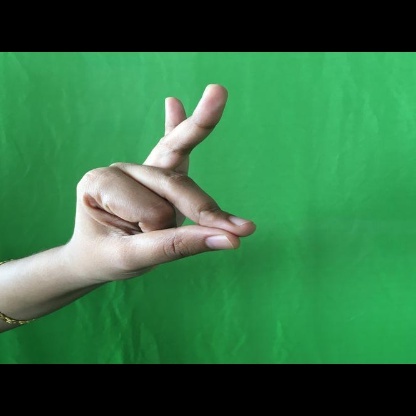
Mudra: Bramaram